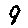
Label: 9